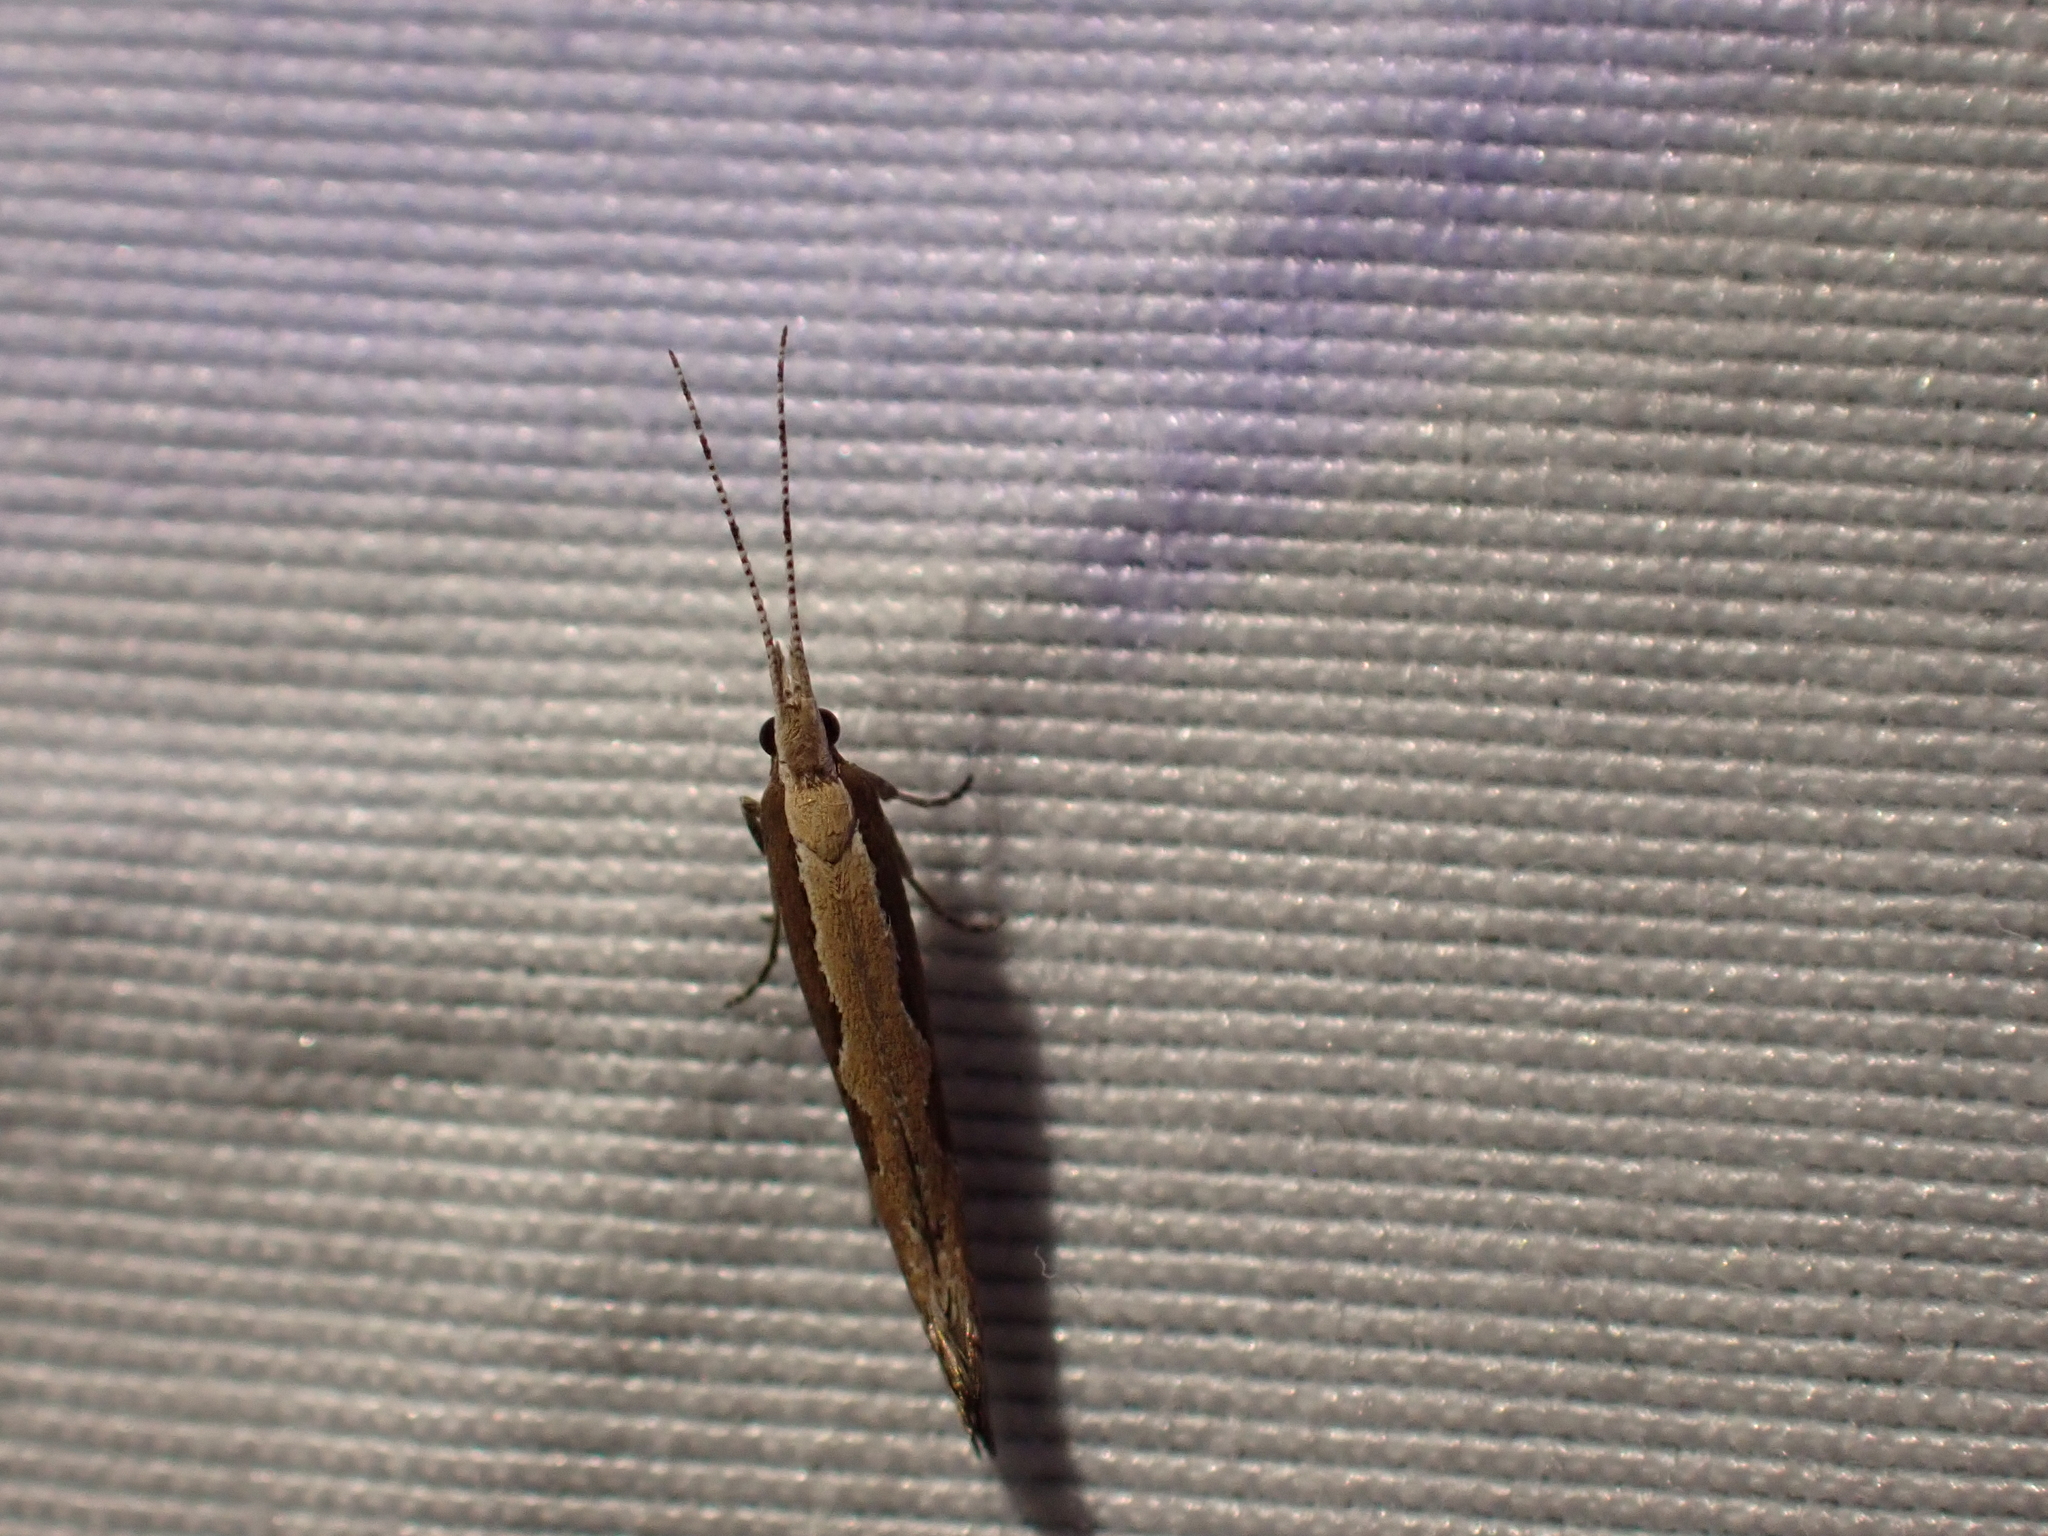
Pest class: diamondback_moth